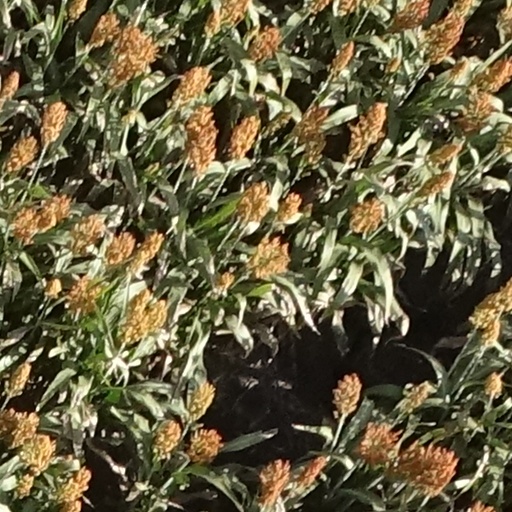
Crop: sorghum